Linda Ronstadt

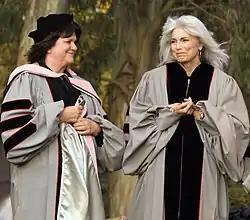
Ronstadt and Emmylou Harris receiving honors from Berklee, 2009

By the mid-1970s, Ronstadt's image became just as famous as her music. In 1976 and 1977, she appeared on the covers of "Rolling Stone" and "Time." The "Rolling Stone" cover story was accompanied by a series of photographs of Ronstadt in a skimpy red slip, taken by Annie Leibovitz. Ronstadt felt deceived, not realizing that the photos would be so revealing. She says her manager Peter Asher kicked Leibovitz out of the house when she visited to show them the photographs prior to publication. Leibovitz had refused to let them veto any of the photos, which included one of Ronstadt sprawled across a bed in her underpants. In a 1977 interview, Ronstadt explained, "Annie [Leibovitz] saw that picture as an exposé of my personality. She was right. But I wouldn't choose to show a picture like that to anybody who didn't know me personally, because only friends could get the other sides of me in balance."